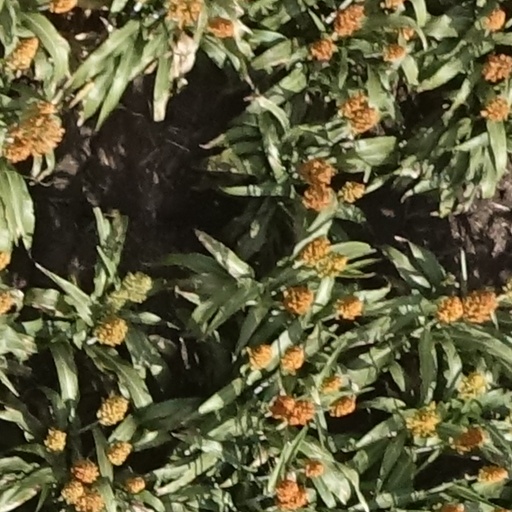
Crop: sorghum